Battle of Malvern Hill

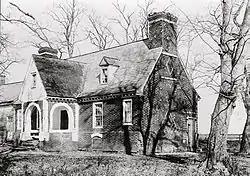
The Malvern House

The lack of decisive action on the Virginia Peninsula spurred President Abraham Lincoln to order McClellan's army to move into positions close to Richmond. By May30, McClellan had begun moving troops across the Chickahominy River, the only major natural barrier that separated his army from Richmond. However, heavy rains and thunderstorms on the night of May30 caused the water level to swell, washing away two bridges and splitting the Federal army in two across the Chickahominy. In the subsequent Battle of Seven Pines, Confederate general-in-chief Joseph E. Johnston sought to capitalize on the bifurcation of McClellan's army, attacking the half of the Union Army that was stuck south of the river. Johnston's plan fell apart, and McClellan lost no ground. Late in the battle, Johnston was hit in the right shoulder by a bullet and in the chest by a shell fragment; his command went to Maj. Gen. Gustavus W. Smith. Smith's tenure as commander of the Army of Northern Virginia was short. On June1, after an unsuccessful attack on Union forces, Jefferson Davis, the President of the Confederacy, appointed Robert E. Lee, his own military adviser, to replace Smith as the commander-in-chief of the Confederate armies.